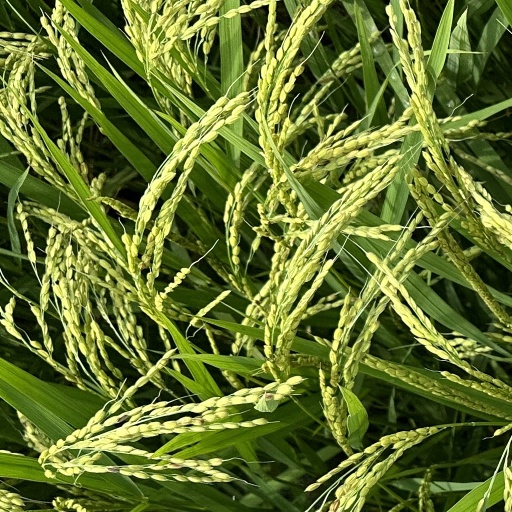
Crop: rice